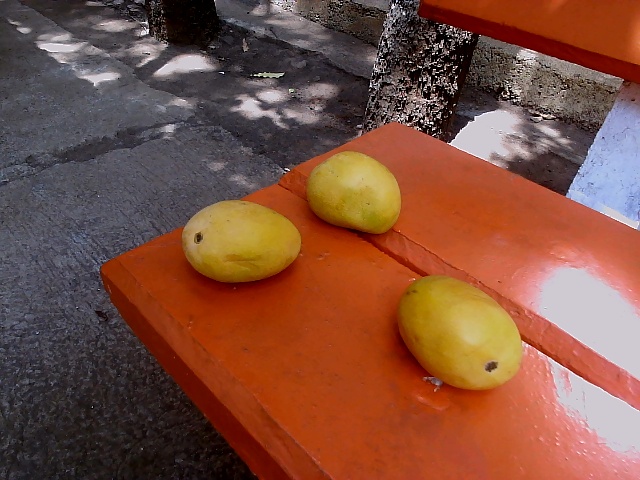
Label: Ripe_Mango